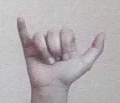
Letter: ya